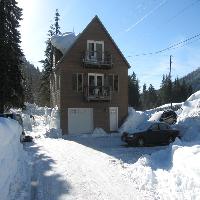
Weather: sun or clear